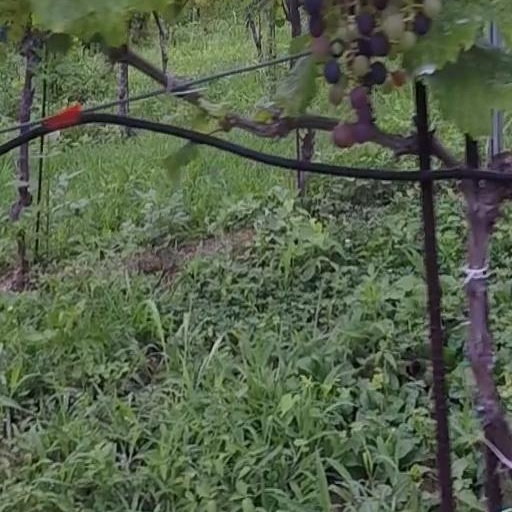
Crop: grape